Carychium tridentatum

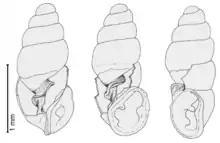
Drawing of shells of "Carychium tridentatum" that have been broken open to show the internal structure.

The shell is 1.8-2.3 mm high x 0.8-0.9mm. wide. The shell is more slender than that of "Carychium minimum". If the last whorl above the aperture is opened this shows the parietalis (a spiral ridge on the parietal region projecting into the interior of the shell) descending in a characteristic double curve (see figure below).